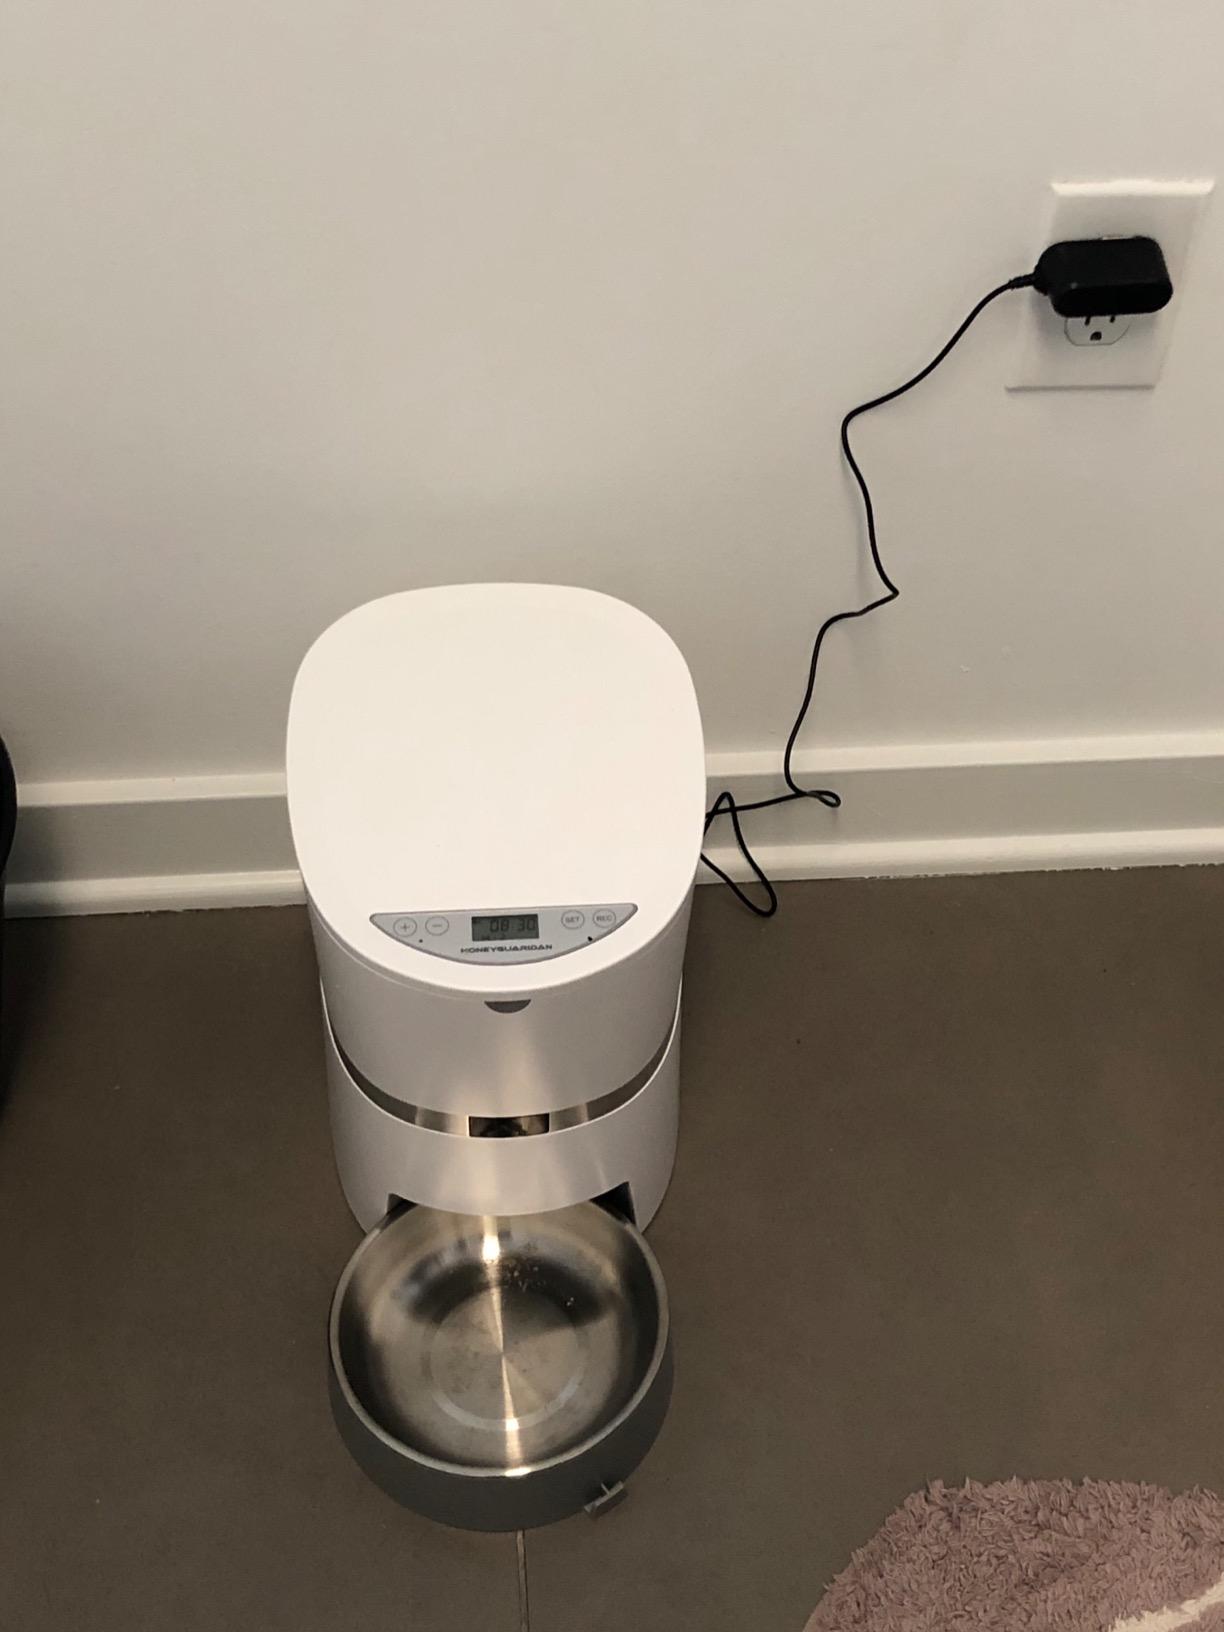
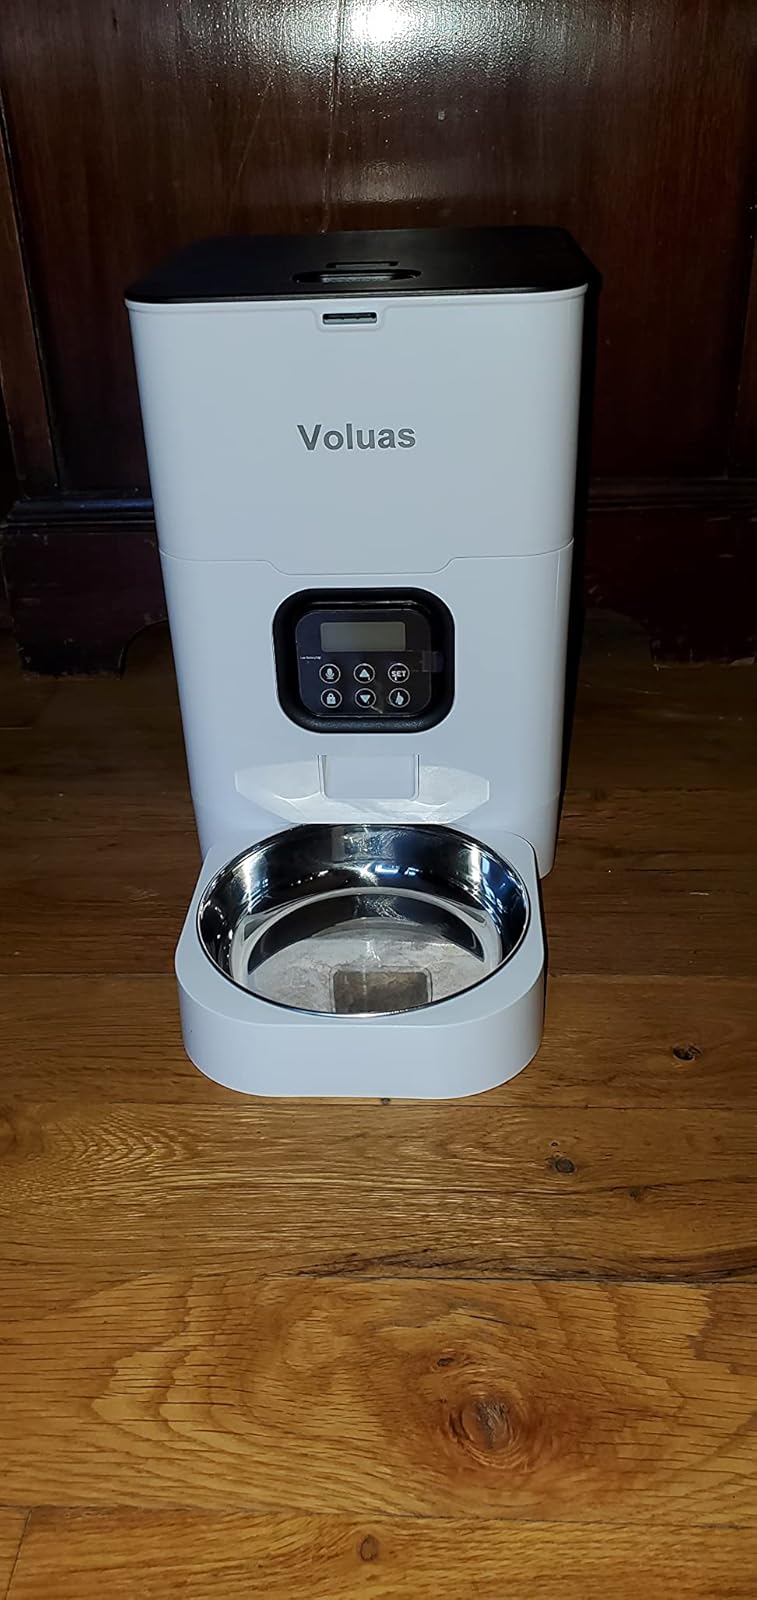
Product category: items_feeder
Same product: no